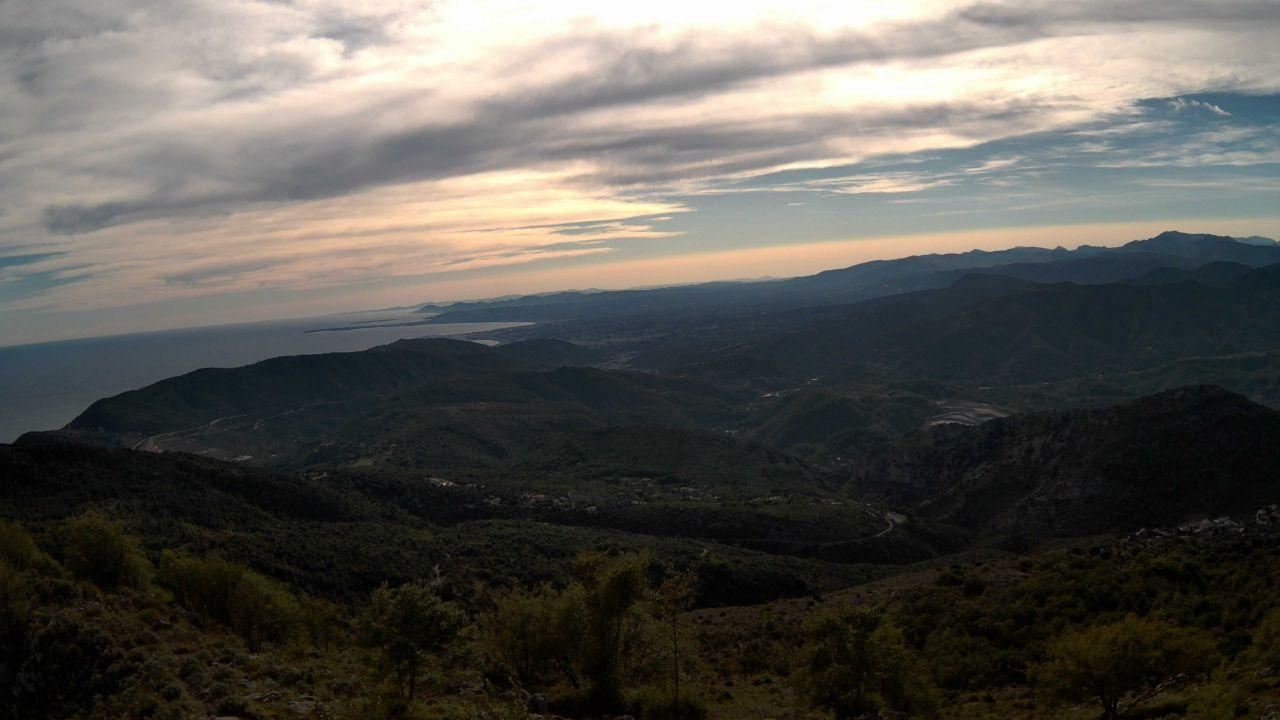
Fire: no
Smoke: no